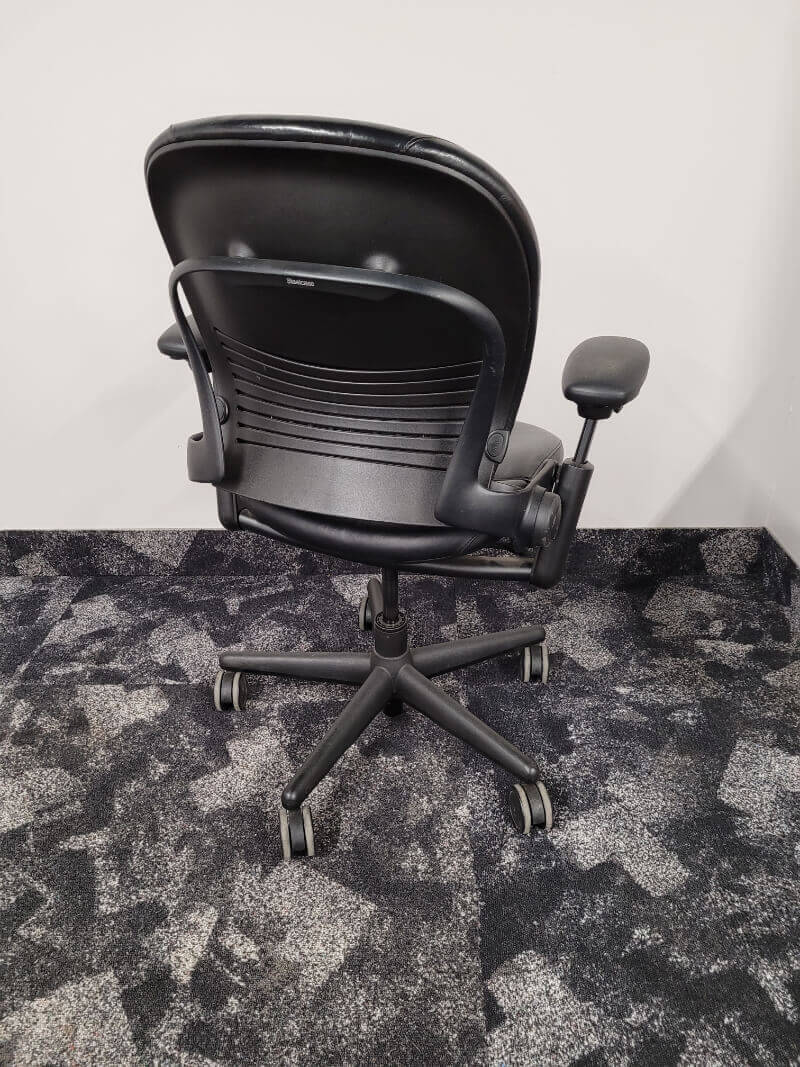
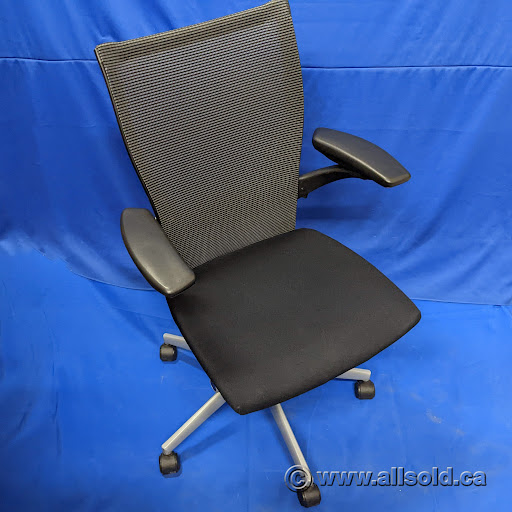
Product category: items_chair
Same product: no